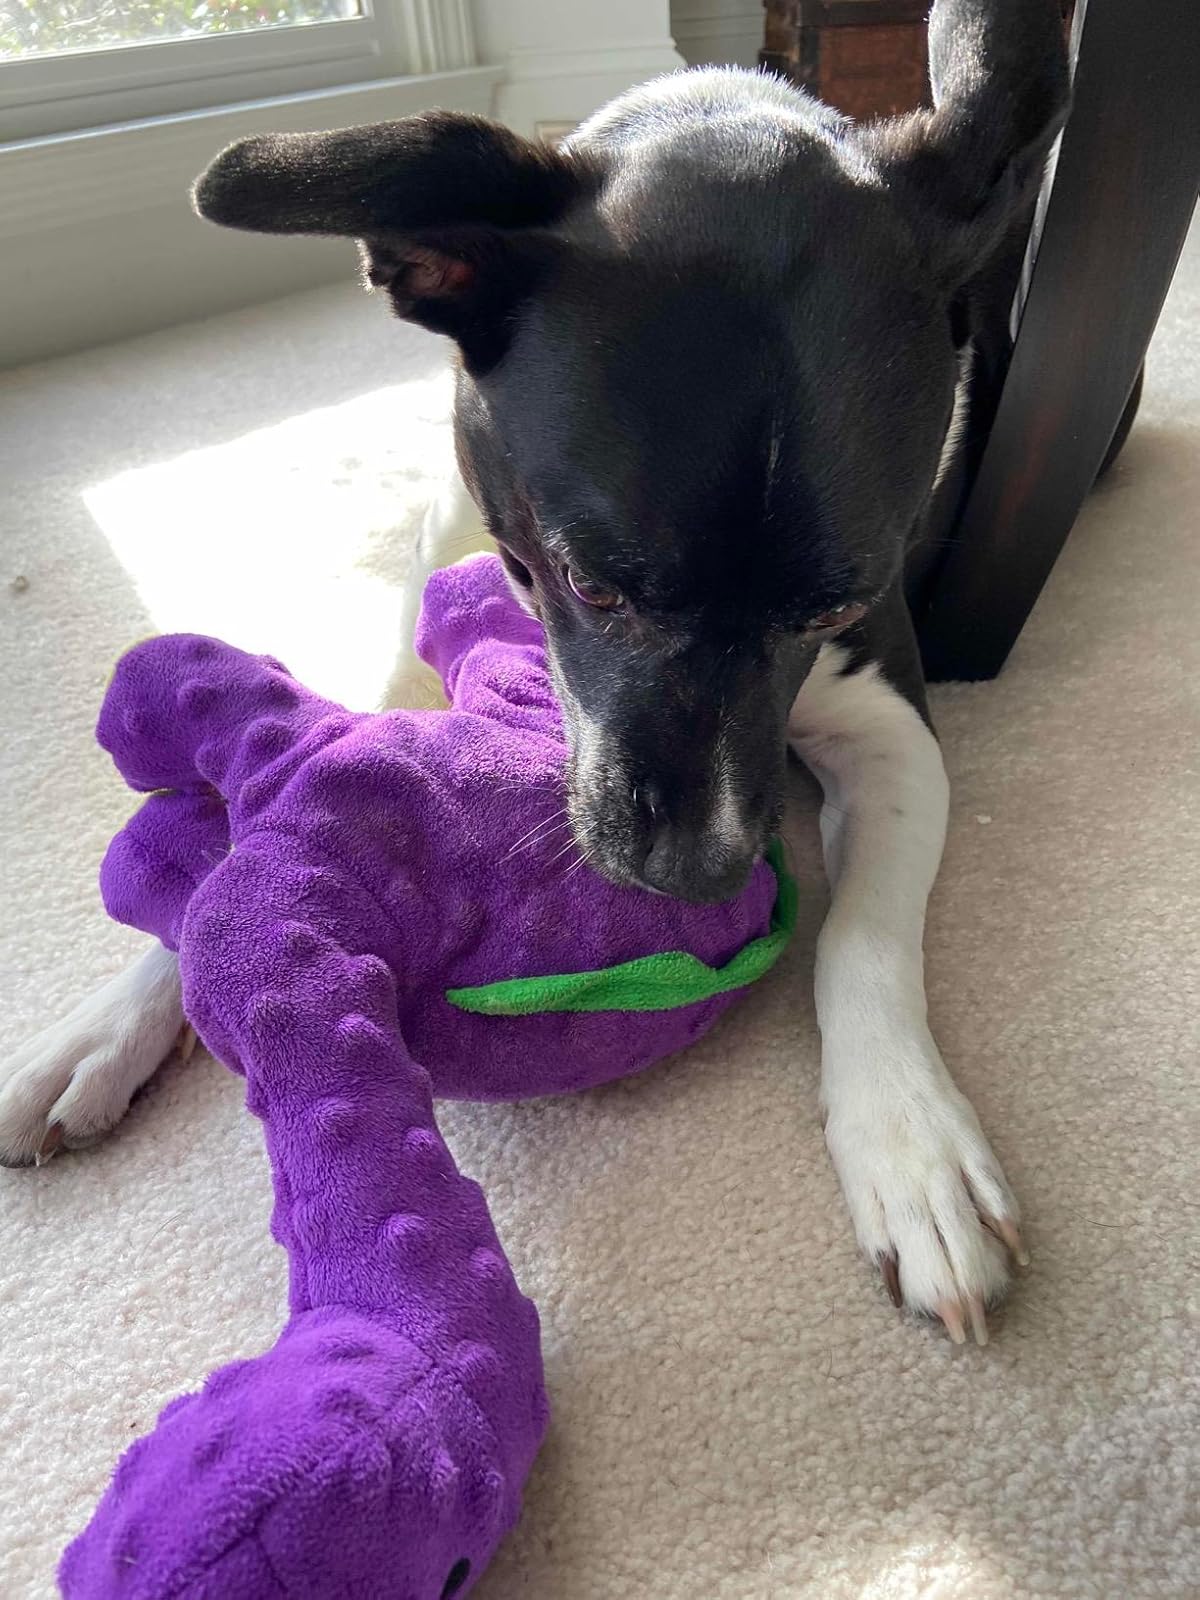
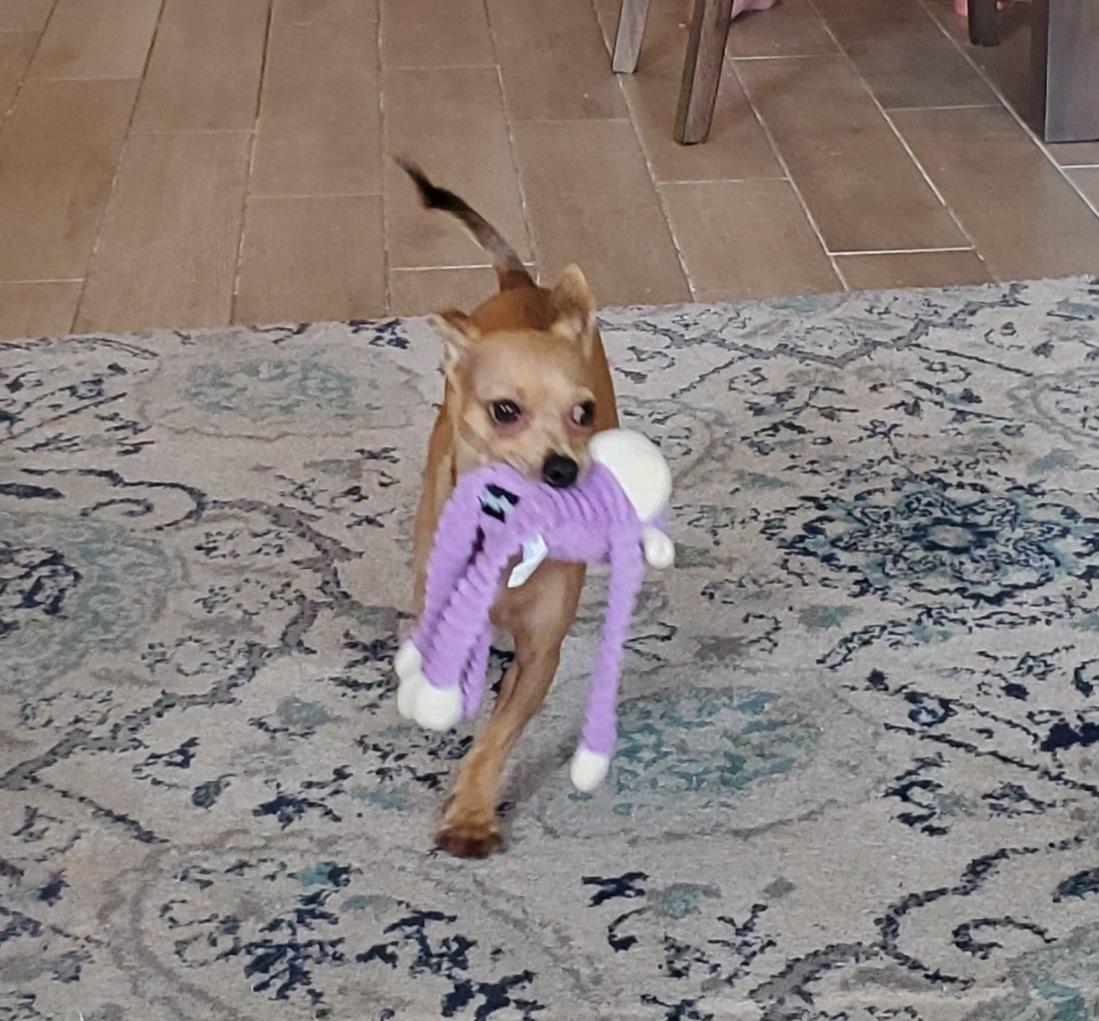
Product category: items_toy
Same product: no